Culture of Telangana

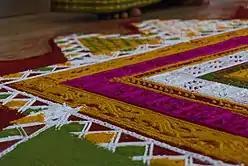
Mallanna Patnam

Nirmal paintings are a popular form of painting done in Nirmal in Adilabad District. The paintings have golden hues. The region is well known for its Golconda and Hyderabad painting styles which are branches of Deccan painting. Developed during the 16th century, the Golconda style is a native style blending foreign techniques and bears some similarity to the Vijayanagara paintings of neighbouring Mysore. A significant use of luminous gold and white colours is generally found in the Golconda style. The Hyderabad style originated in the 17th century under the Nizams. Highly influenced by Mughal painting, this style makes use of bright colours and mostly depicts regional landscape, culture, costumes and jewellery.